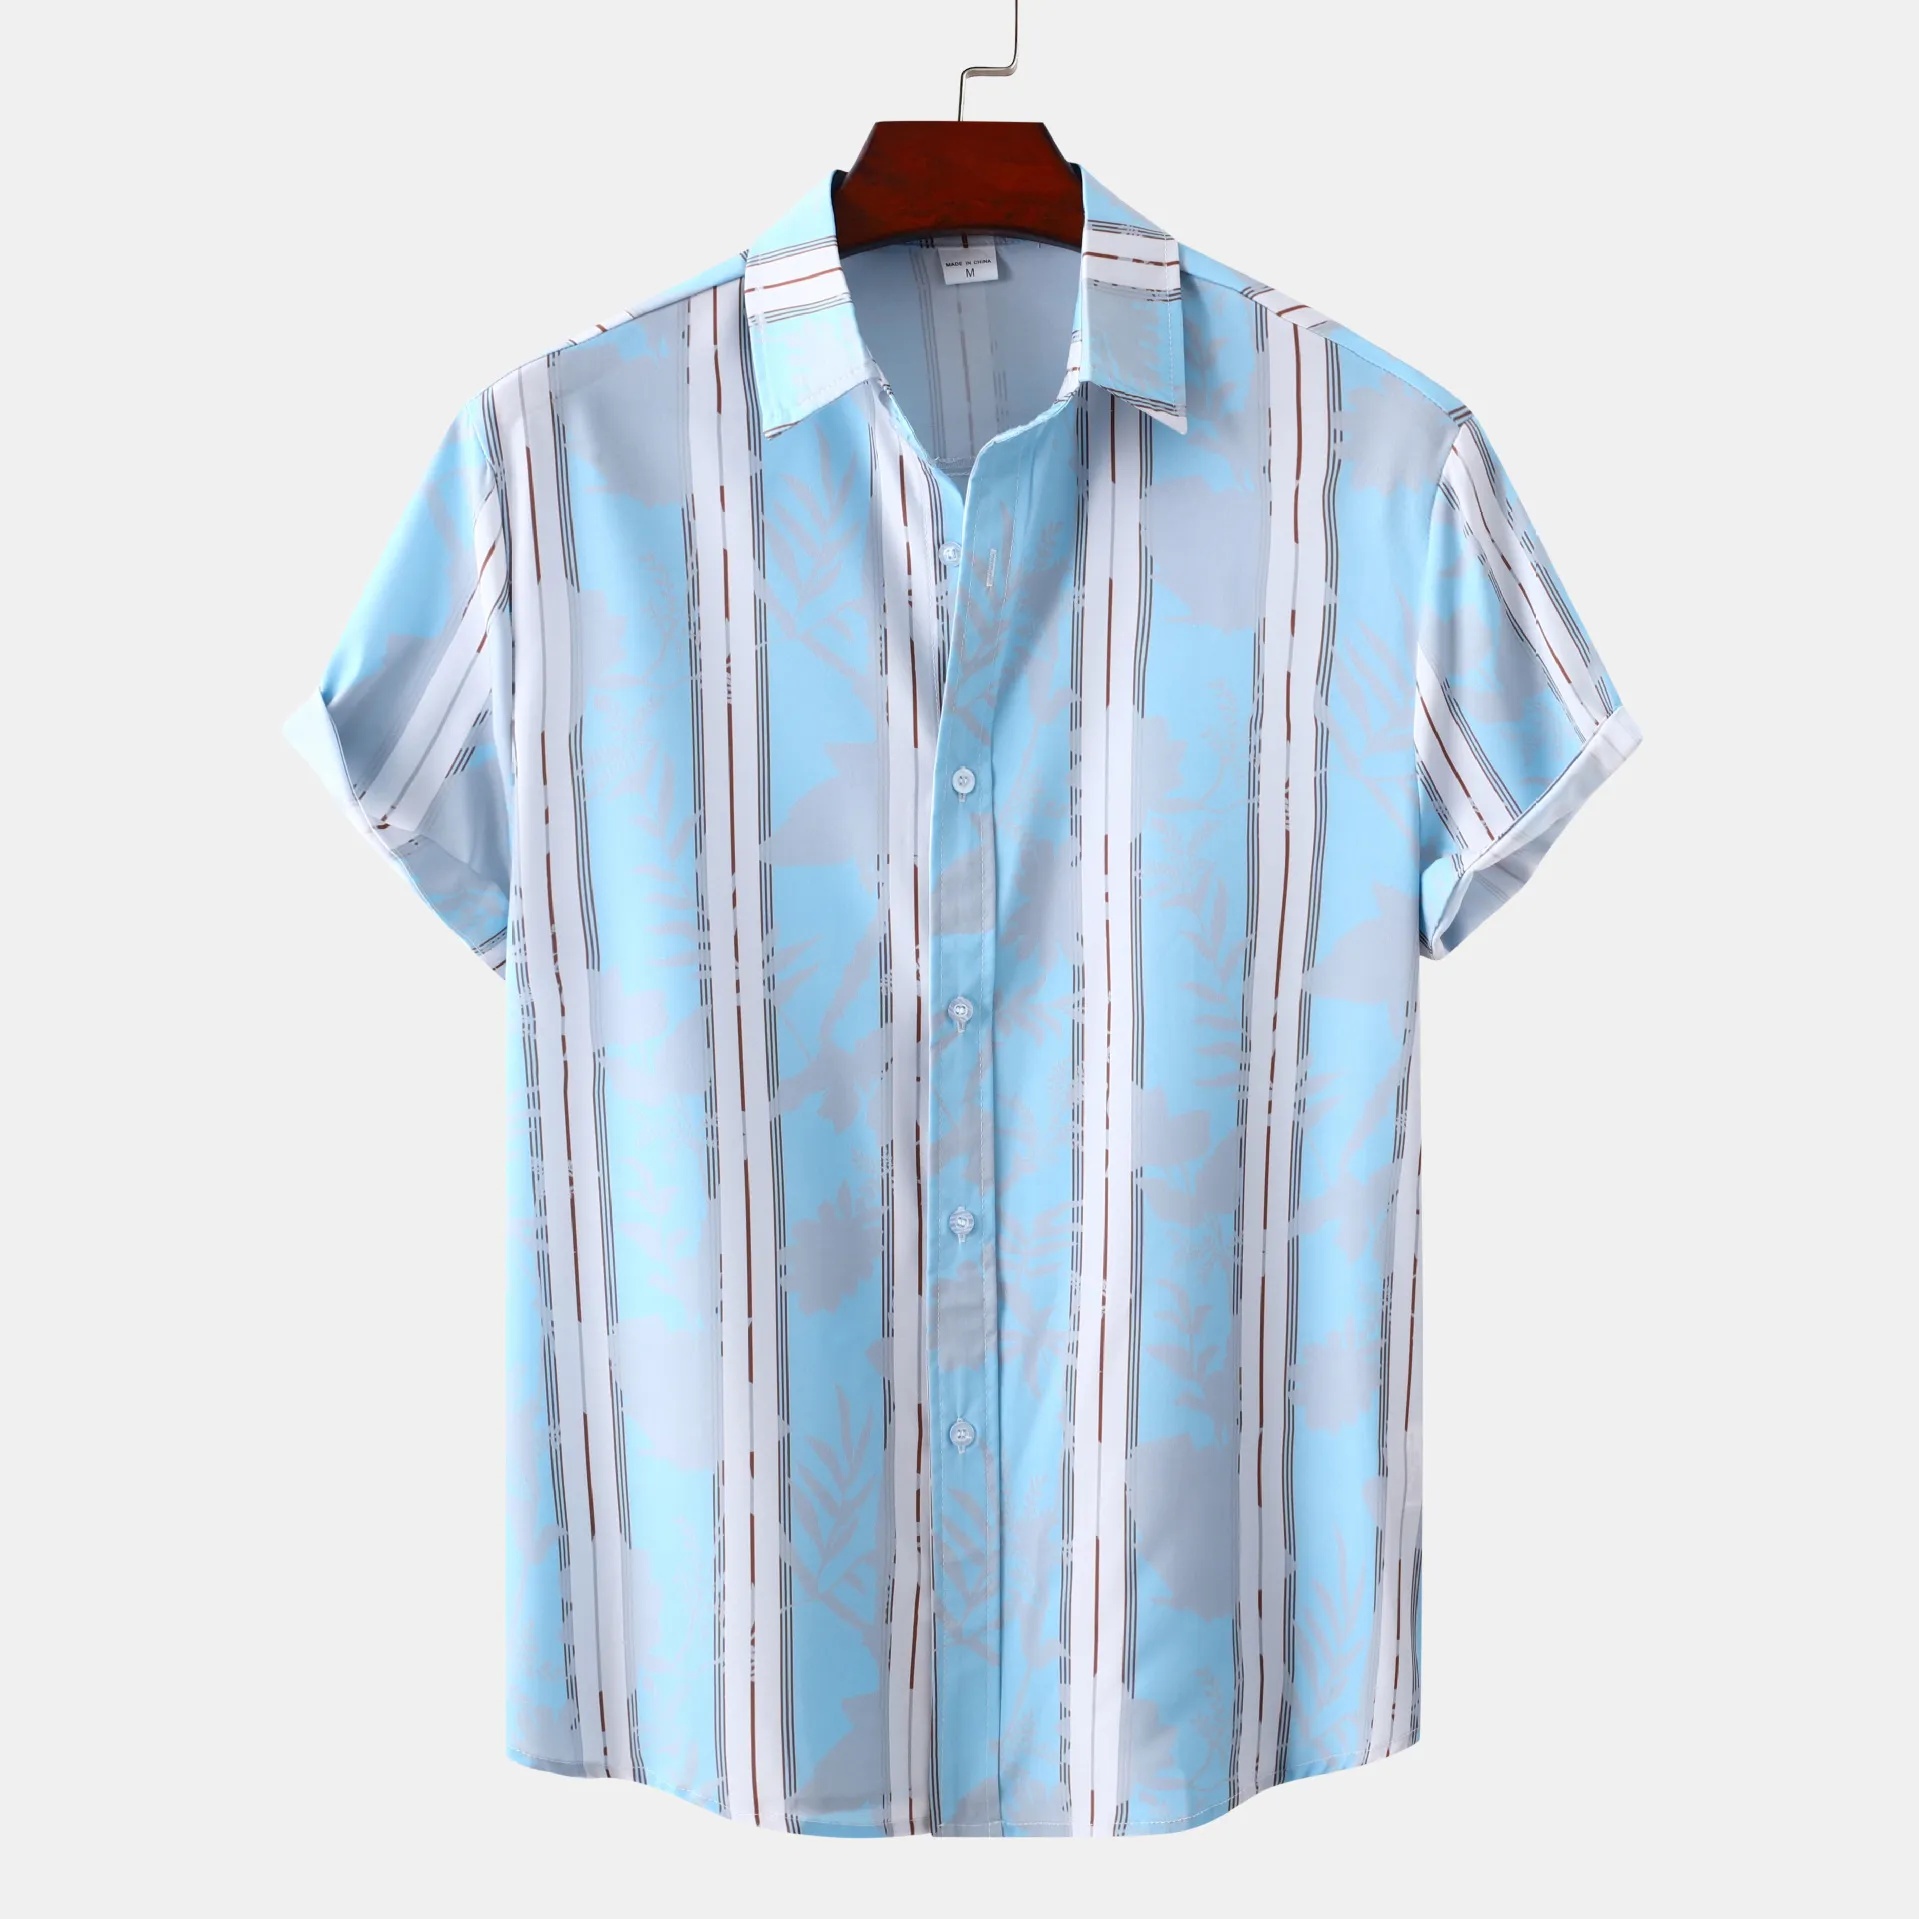
Men's Plus Size Casual Striped Short Sleeve Button-Up Shirt
This casual button-up shirt features a refreshing light blue and white vertical stripe pattern, perfect for the modern man's wardrobe. Made with lightweight, breathable fabric, this shirt offers both style and comfort. The relaxed fit design and short sleeves make it ideal for warm weather wear. The classic collar and button-up front maintain a polished look while keeping the overall feel casual. Suitable for various occasions from casual office days to weekend outings. The vertical stripes create a flattering silhouette, while the plus size cut ensures a comfortable fit for larger builds. Features: Basic style, Buttoned, Lightweight, Breathable Stretch: No stretch Material composition:95% polyester 5% spandex Care instructions: Machine wash cold. Tumble dry low. Imported Product Measurements (Measurements by inches) & Size Conversion Size Top Length Sleeve Length Bust M 28.7 8.7 42.5 L 29.5 9.4 44.5 XL 30.3 10.2 46.5 2XL 31.1 11 48.4 3XL 31.9 11.8 50.4
Brand: Trendsi
Category: Apparel & Accessories > Clothing > Clothing Tops > Shirts